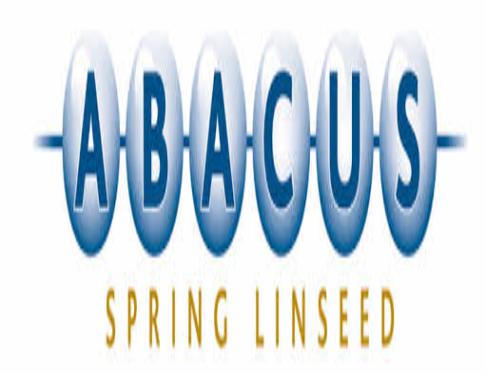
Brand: Abacus 5
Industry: Electronic